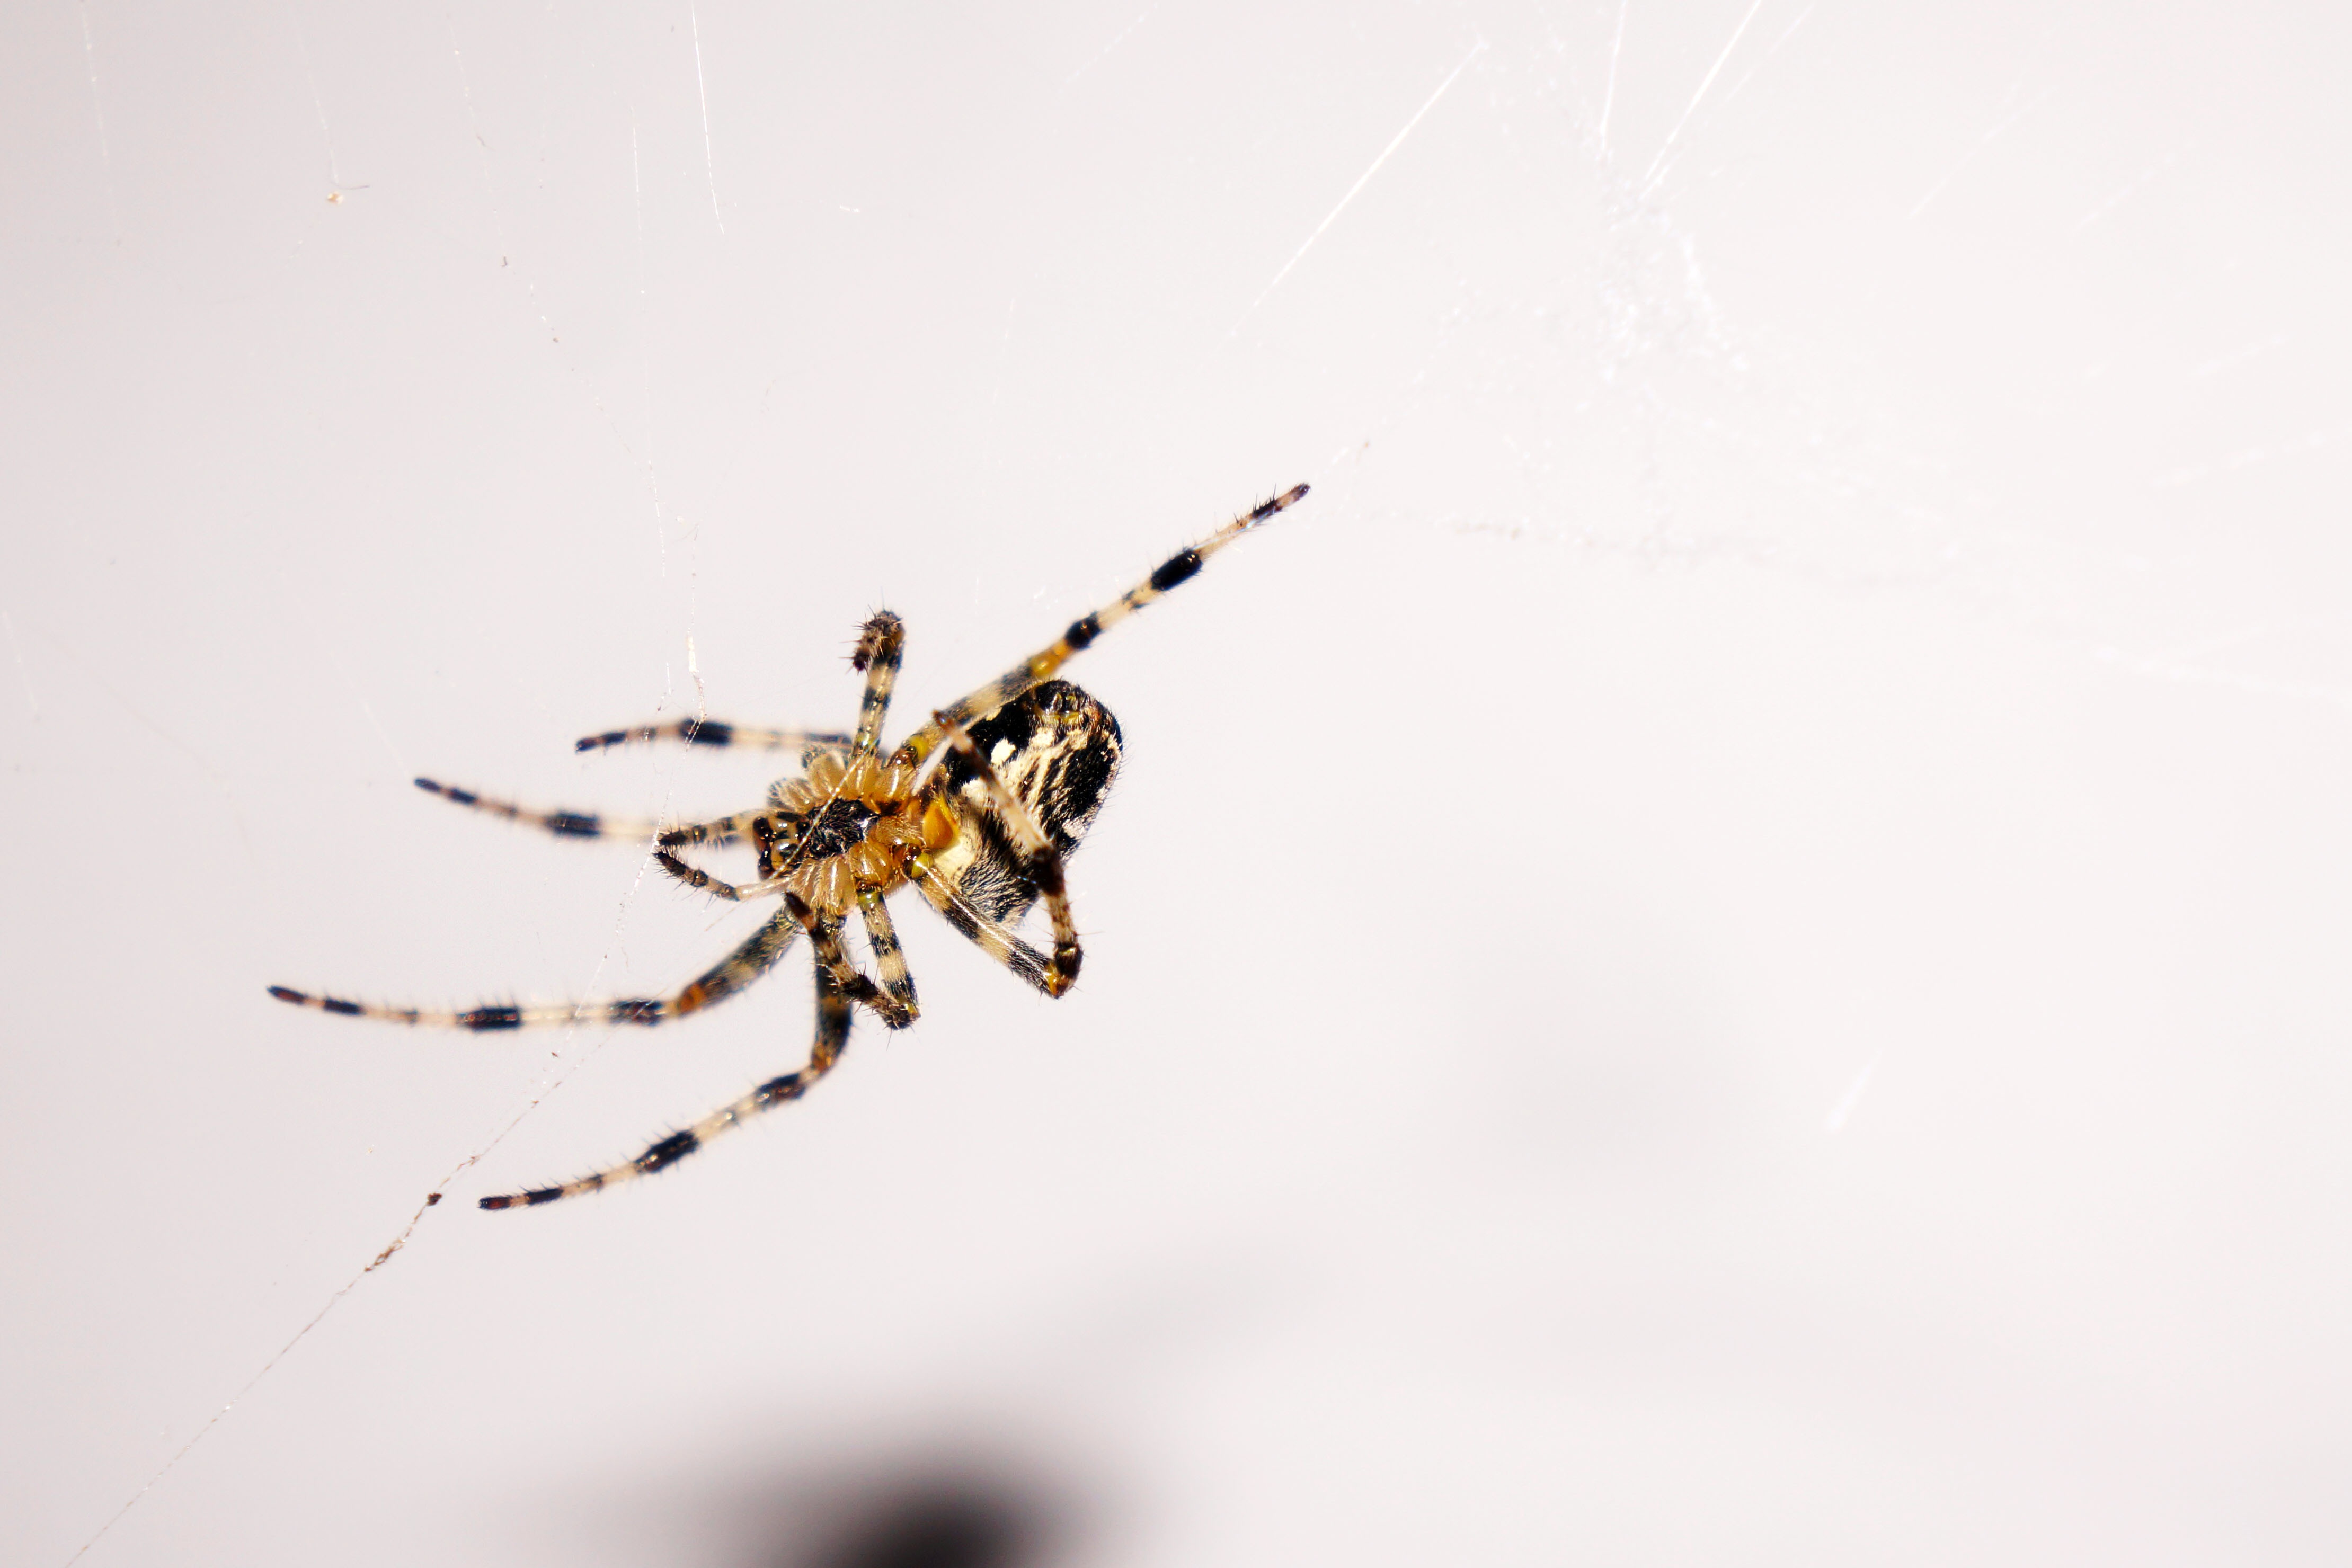
nature, photography, animal, insect, hanging, fauna, invertebrate, close up, spider, arachnid, pest, network, macro photography, arthropod, european garden spider, araneus, membrane winged insect, orb weaver spider